Wandi, Marulan

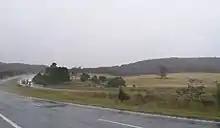
Viewed from Hume Highway travelling east towards Marulan

The house is located on a rise above Nambulla Creek. From the property looking north west past the Hume Highway can be seen Rampion Hills. The view to the south is of Narumbulla Creek.